Galbi-tang

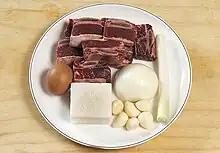
Typical "galbi-tang" ingredients

About five hours are needed to cook the whole dish. Slits are made in the top of the inner bones with a sharp knife before the ribs are cut to make the flesh separate easily from the prepared beef rib. The ribs are chopped into pieces of 5–6 cm in length, and a whole radish is inserted into a pot with water over a high heat at first. As time goes by, the heat is lowered to a medium temperature. Once the beef becomes soft after being simmered for about four to five hours, the radish is taken out of the pot. It is flatly sliced into a 3 cm length. The ribs are also taken out of the pot and seasoned with minced scallions, garlic, and pepper powder, sesame oil, a mixture of sesame and salt, and soy sauce. As the soup is chilled, fat floating on the surface is removed. The seasoned ribs and sliced radish are again put into the pot and are simmered one more time.